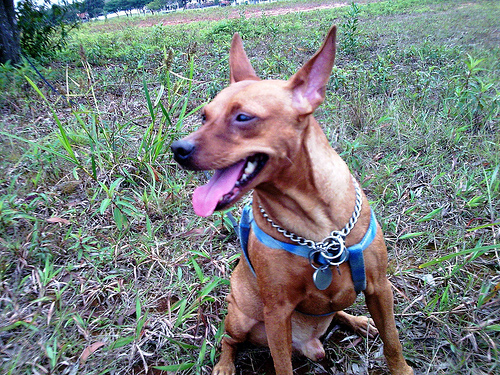
Animal: dog
Breed: miniature_pinscher